Sky position (RA, Dec in degrees): 177.274, 11.149
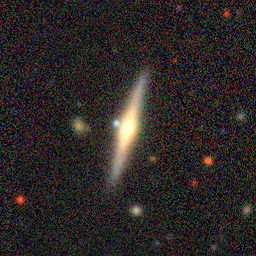
Galaxy morphology: Edge-on Galaxies with Bulge